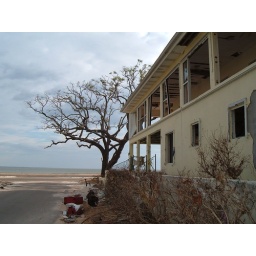
Only house standing on the beach for a mile in either direction - Runnels Ave, Long Beach